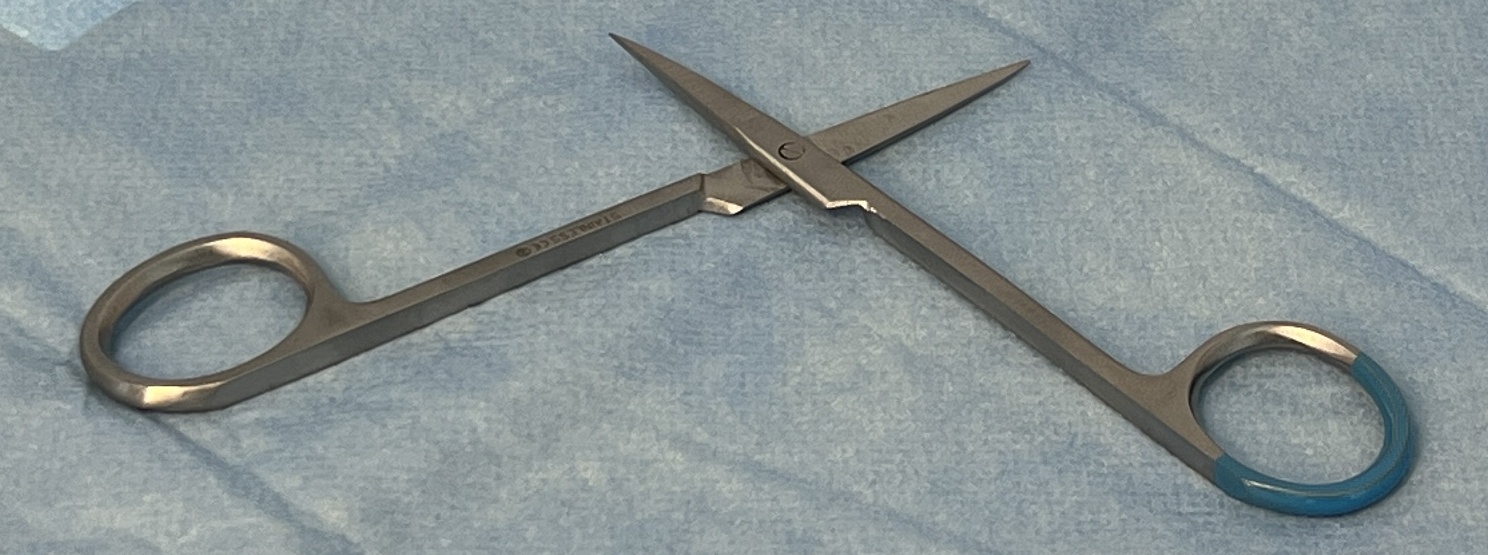
Hinged instrument state: open